Maurizio Sarri

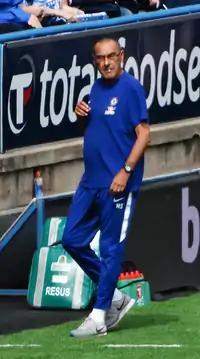
Sarri chewing on a cigarette butt while on the touch-line with Chelsea in 2018

Sarri is a heavy smoker and in 2018, Napoli's UEFA Europa League opponents, RB Leipzig, built a special smoking section in the locker-room area of their stadium, Red Bull Arena, specifically for him. He often chews on cigarette butts while on the touch-line.